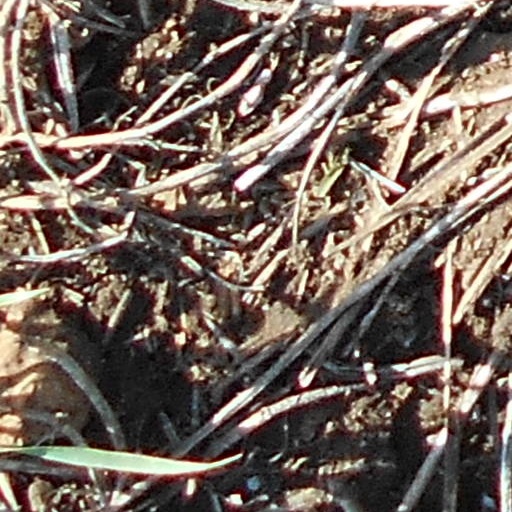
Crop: wheat